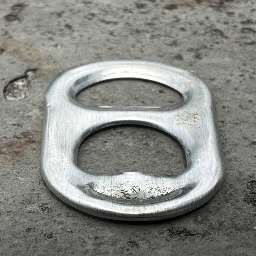
Material: Metal